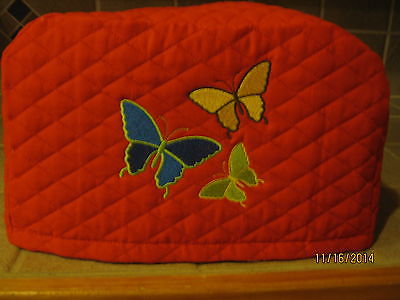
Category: toaster